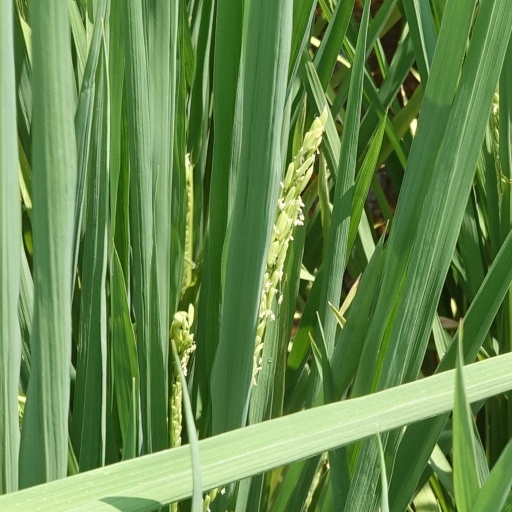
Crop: rice